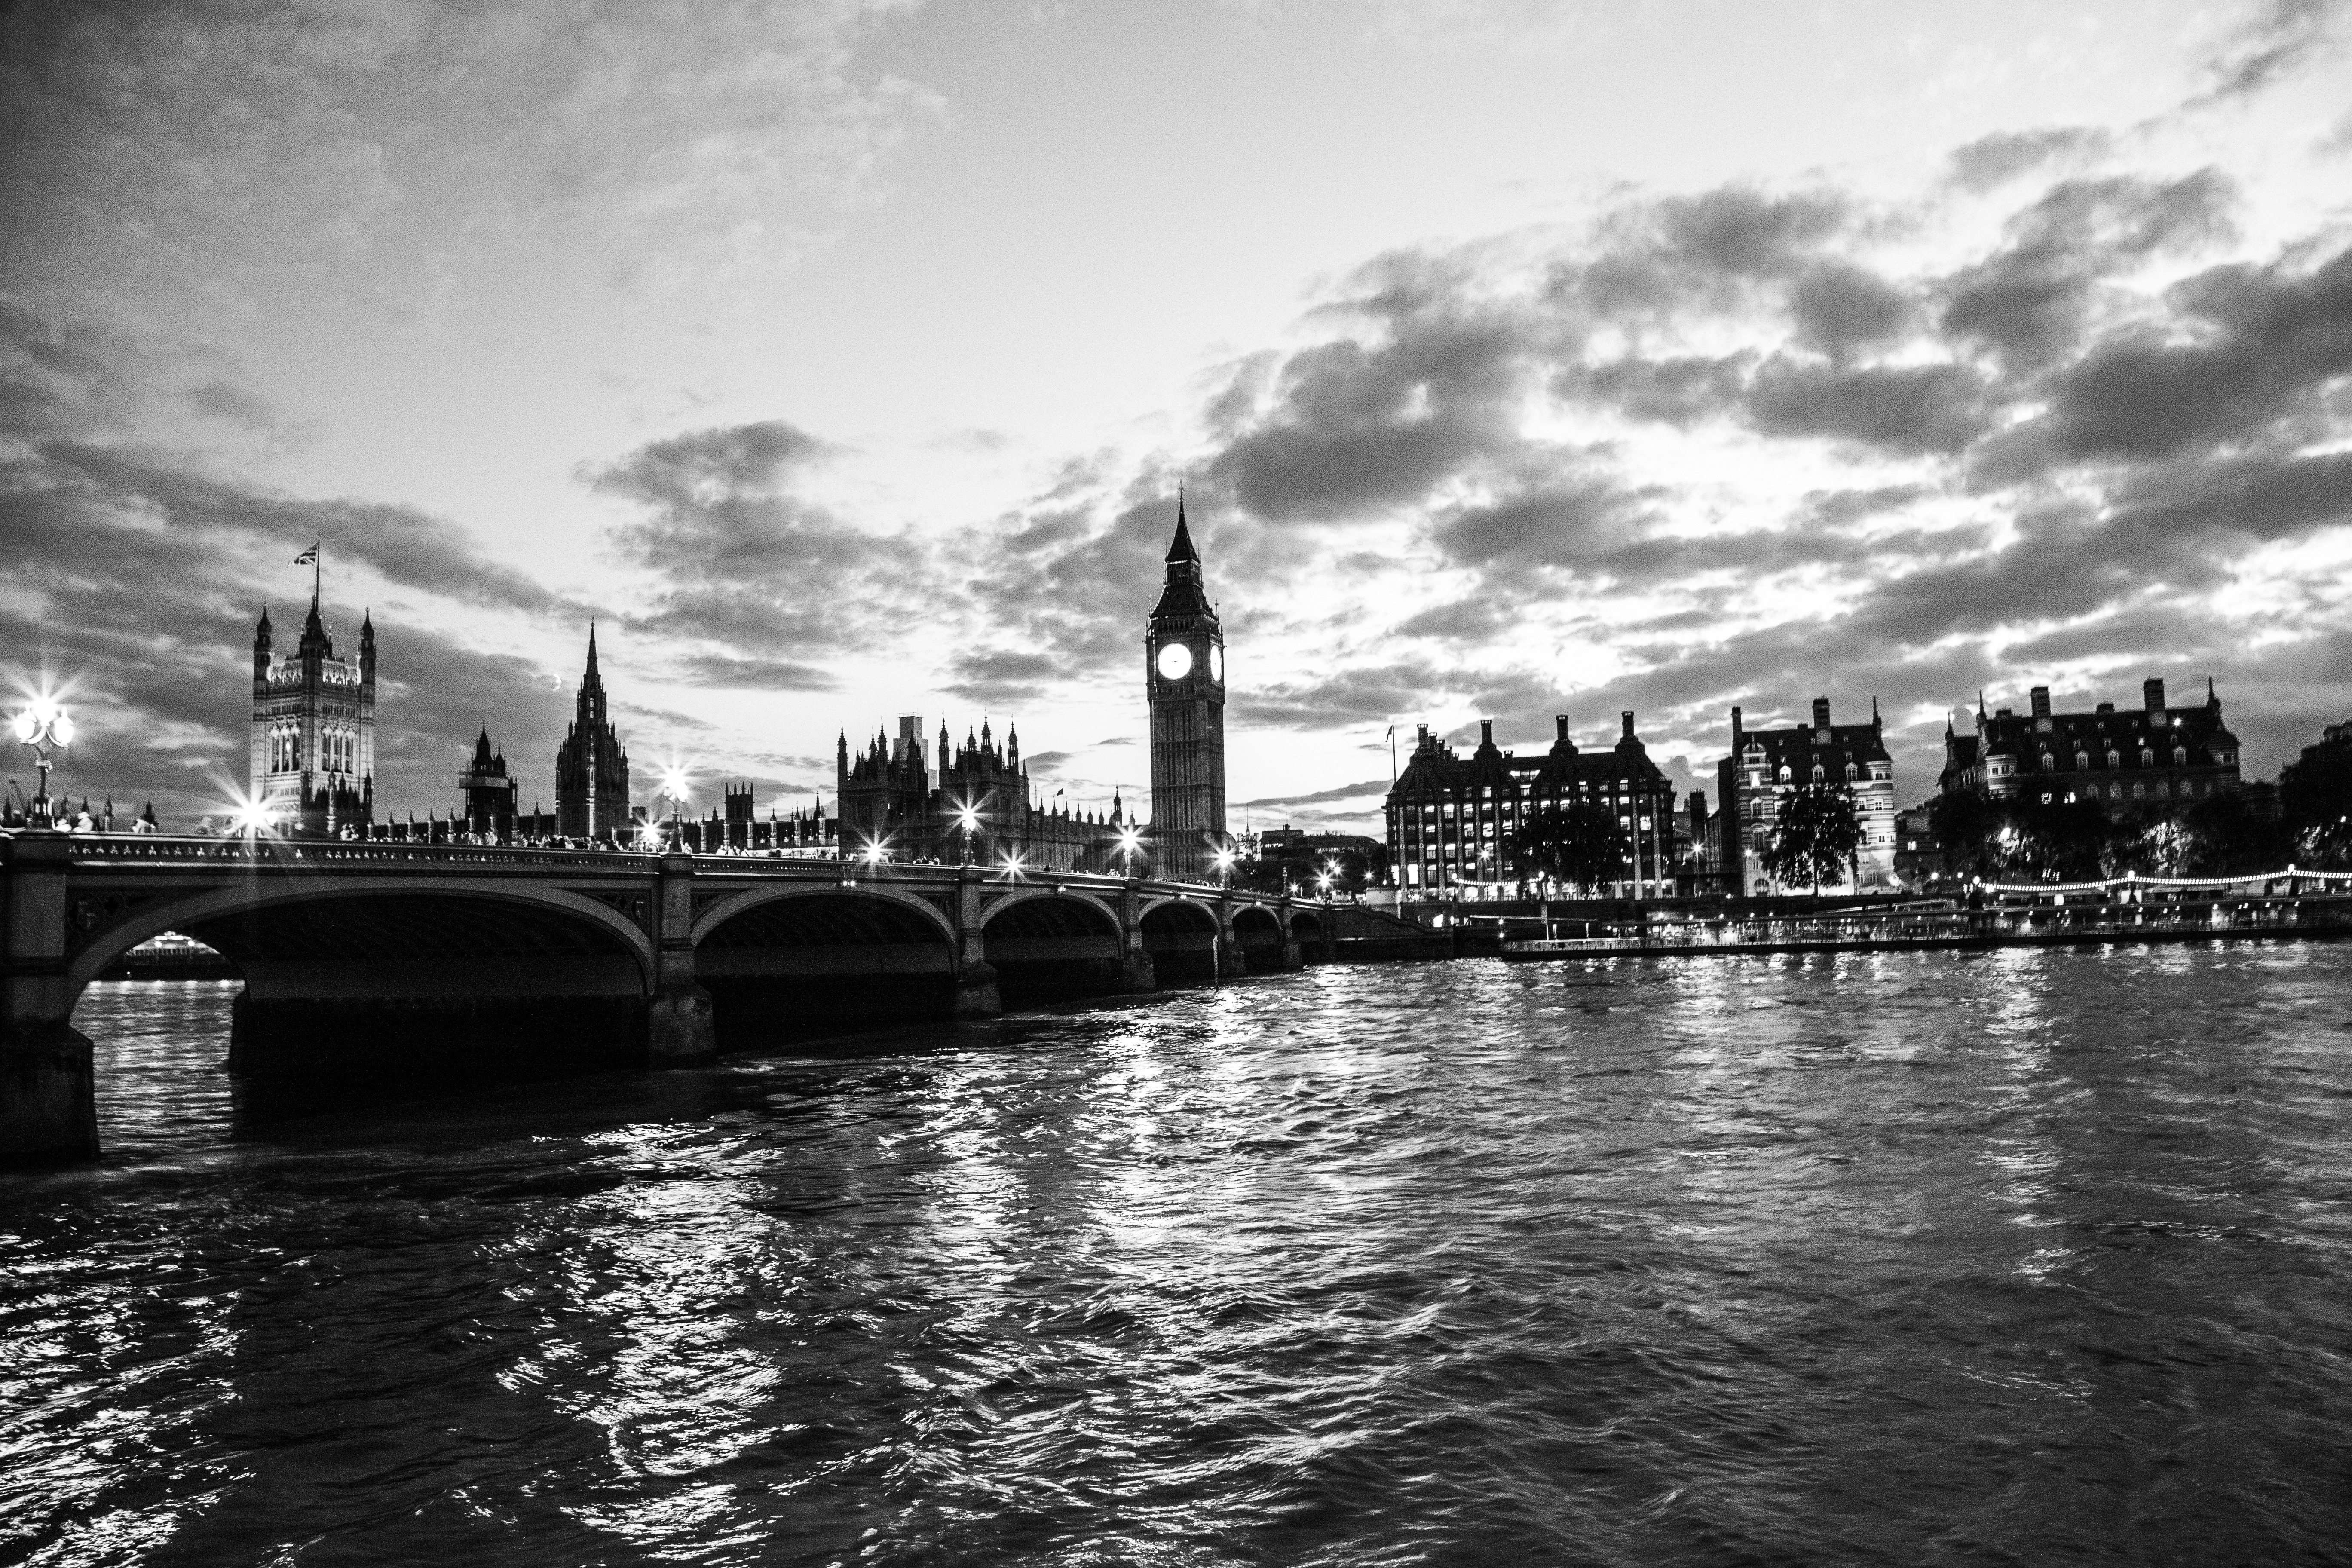
horizon, cloud, black and white, bridge, skyline, photography, city, river, cityscape, dusk, evening, reflection, scenery, landmark, monochrome, waterway, big ben, england, london, buildings, palace of westminster, monochrome photography, human settlement